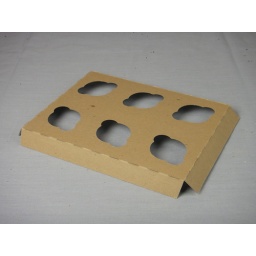
6 mini cupcake insert for 10 x 7 x 2.5 boxes in brown kraft